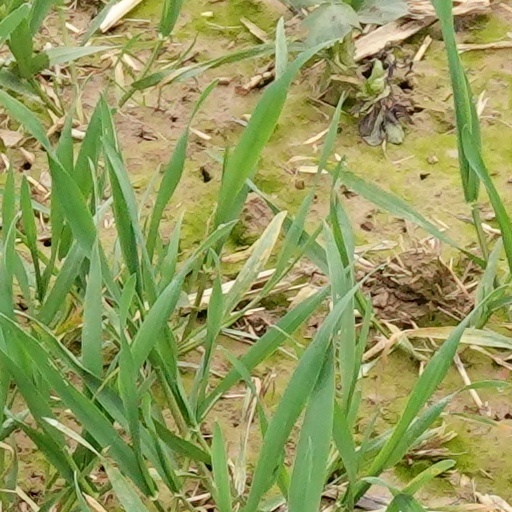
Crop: wheat